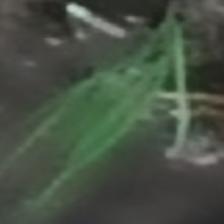
Label: single